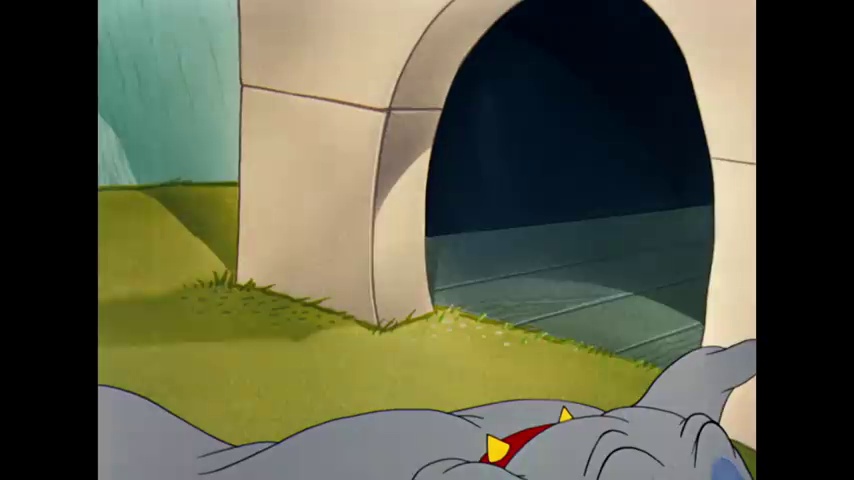
Portrait style: Cartoon Portrait